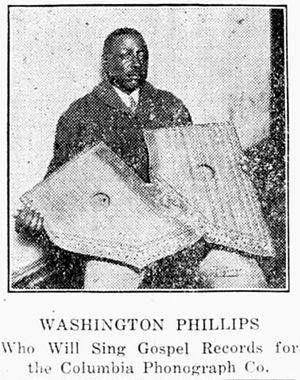
George Washington « Wash » Phillips est un chanteur et instrumentiste gospel et gospel blues américain. La nature exacte de l'instrument ou des instruments qu'il a joués est incertaine, étant identifié seulement comme accompagnement de nouveauté [novelty accompaniment] sur les étiquettes des 78 tours publiés au cours de sa vie.